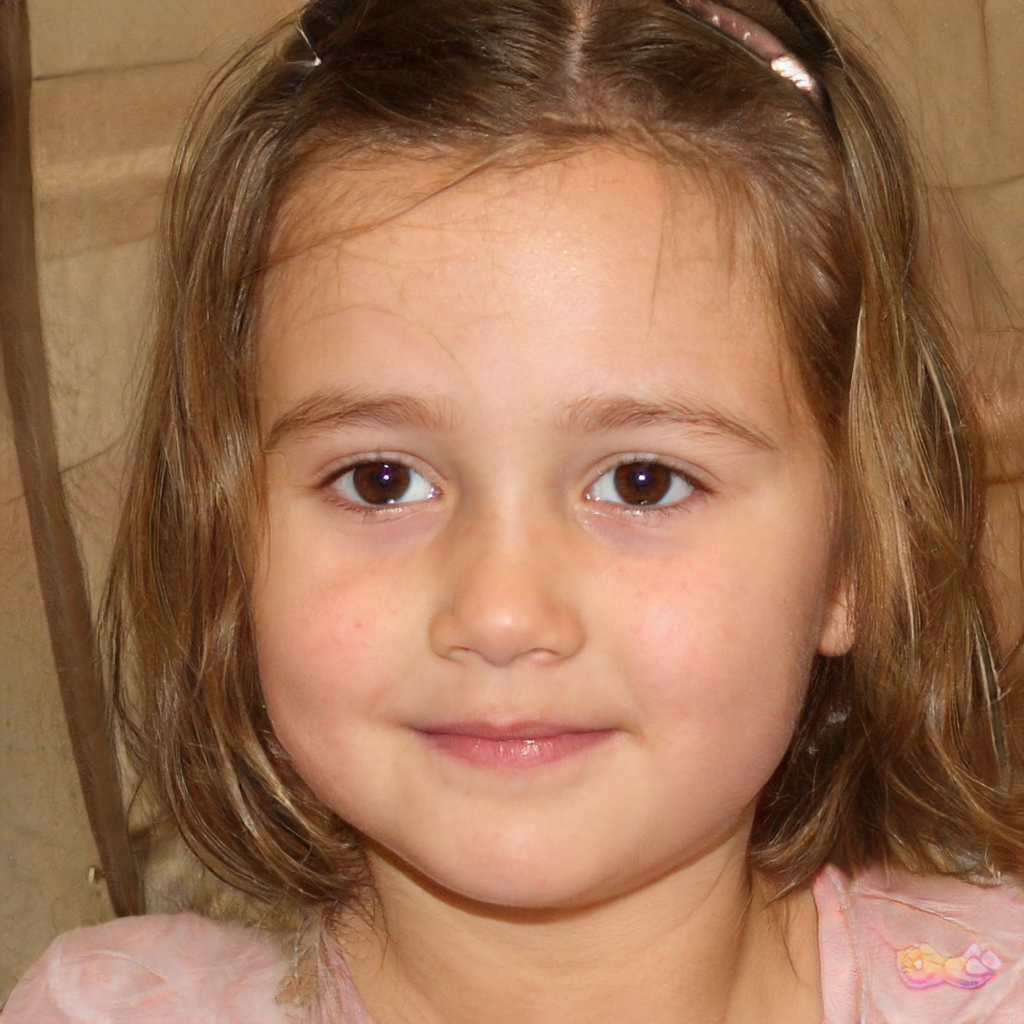
Label: Colored